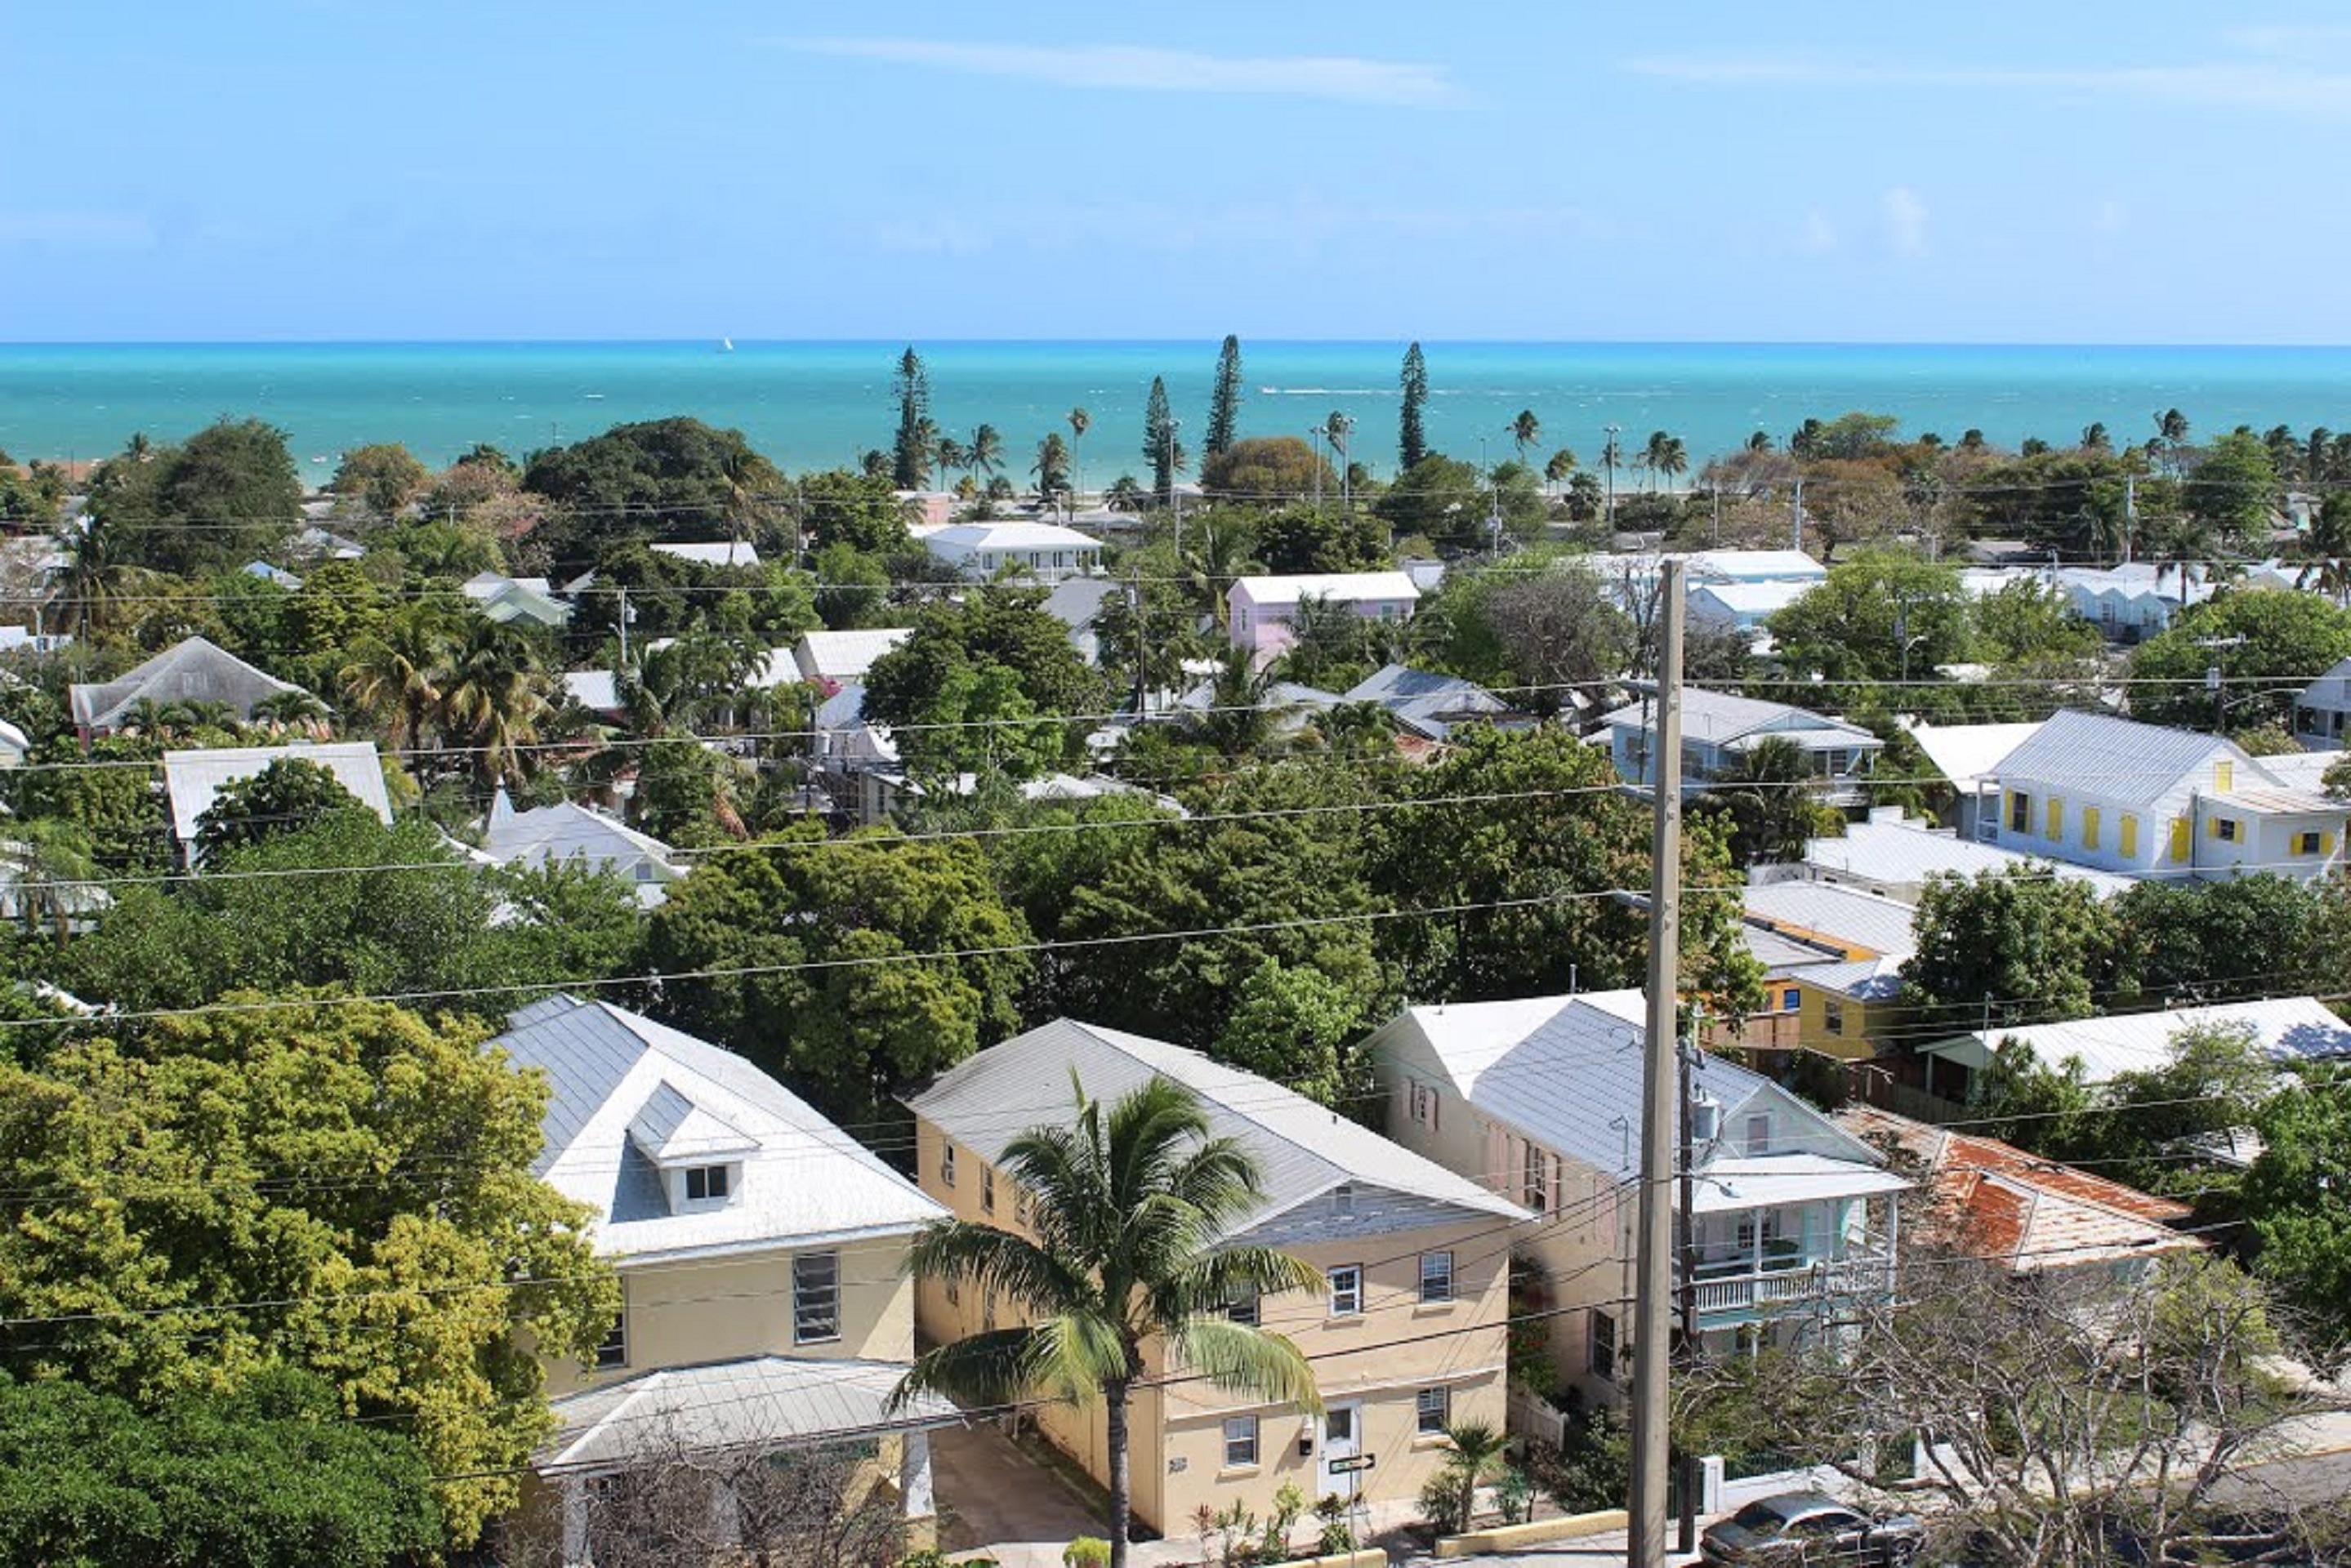
coast, architecture, structure, town, building, vacation, village, construction, property, exterior, tourism, engineering, design, resort, estate, caribbean, palm trees, florida, architectural, real estate, architecture design, key west, residential area, view from lighthouse